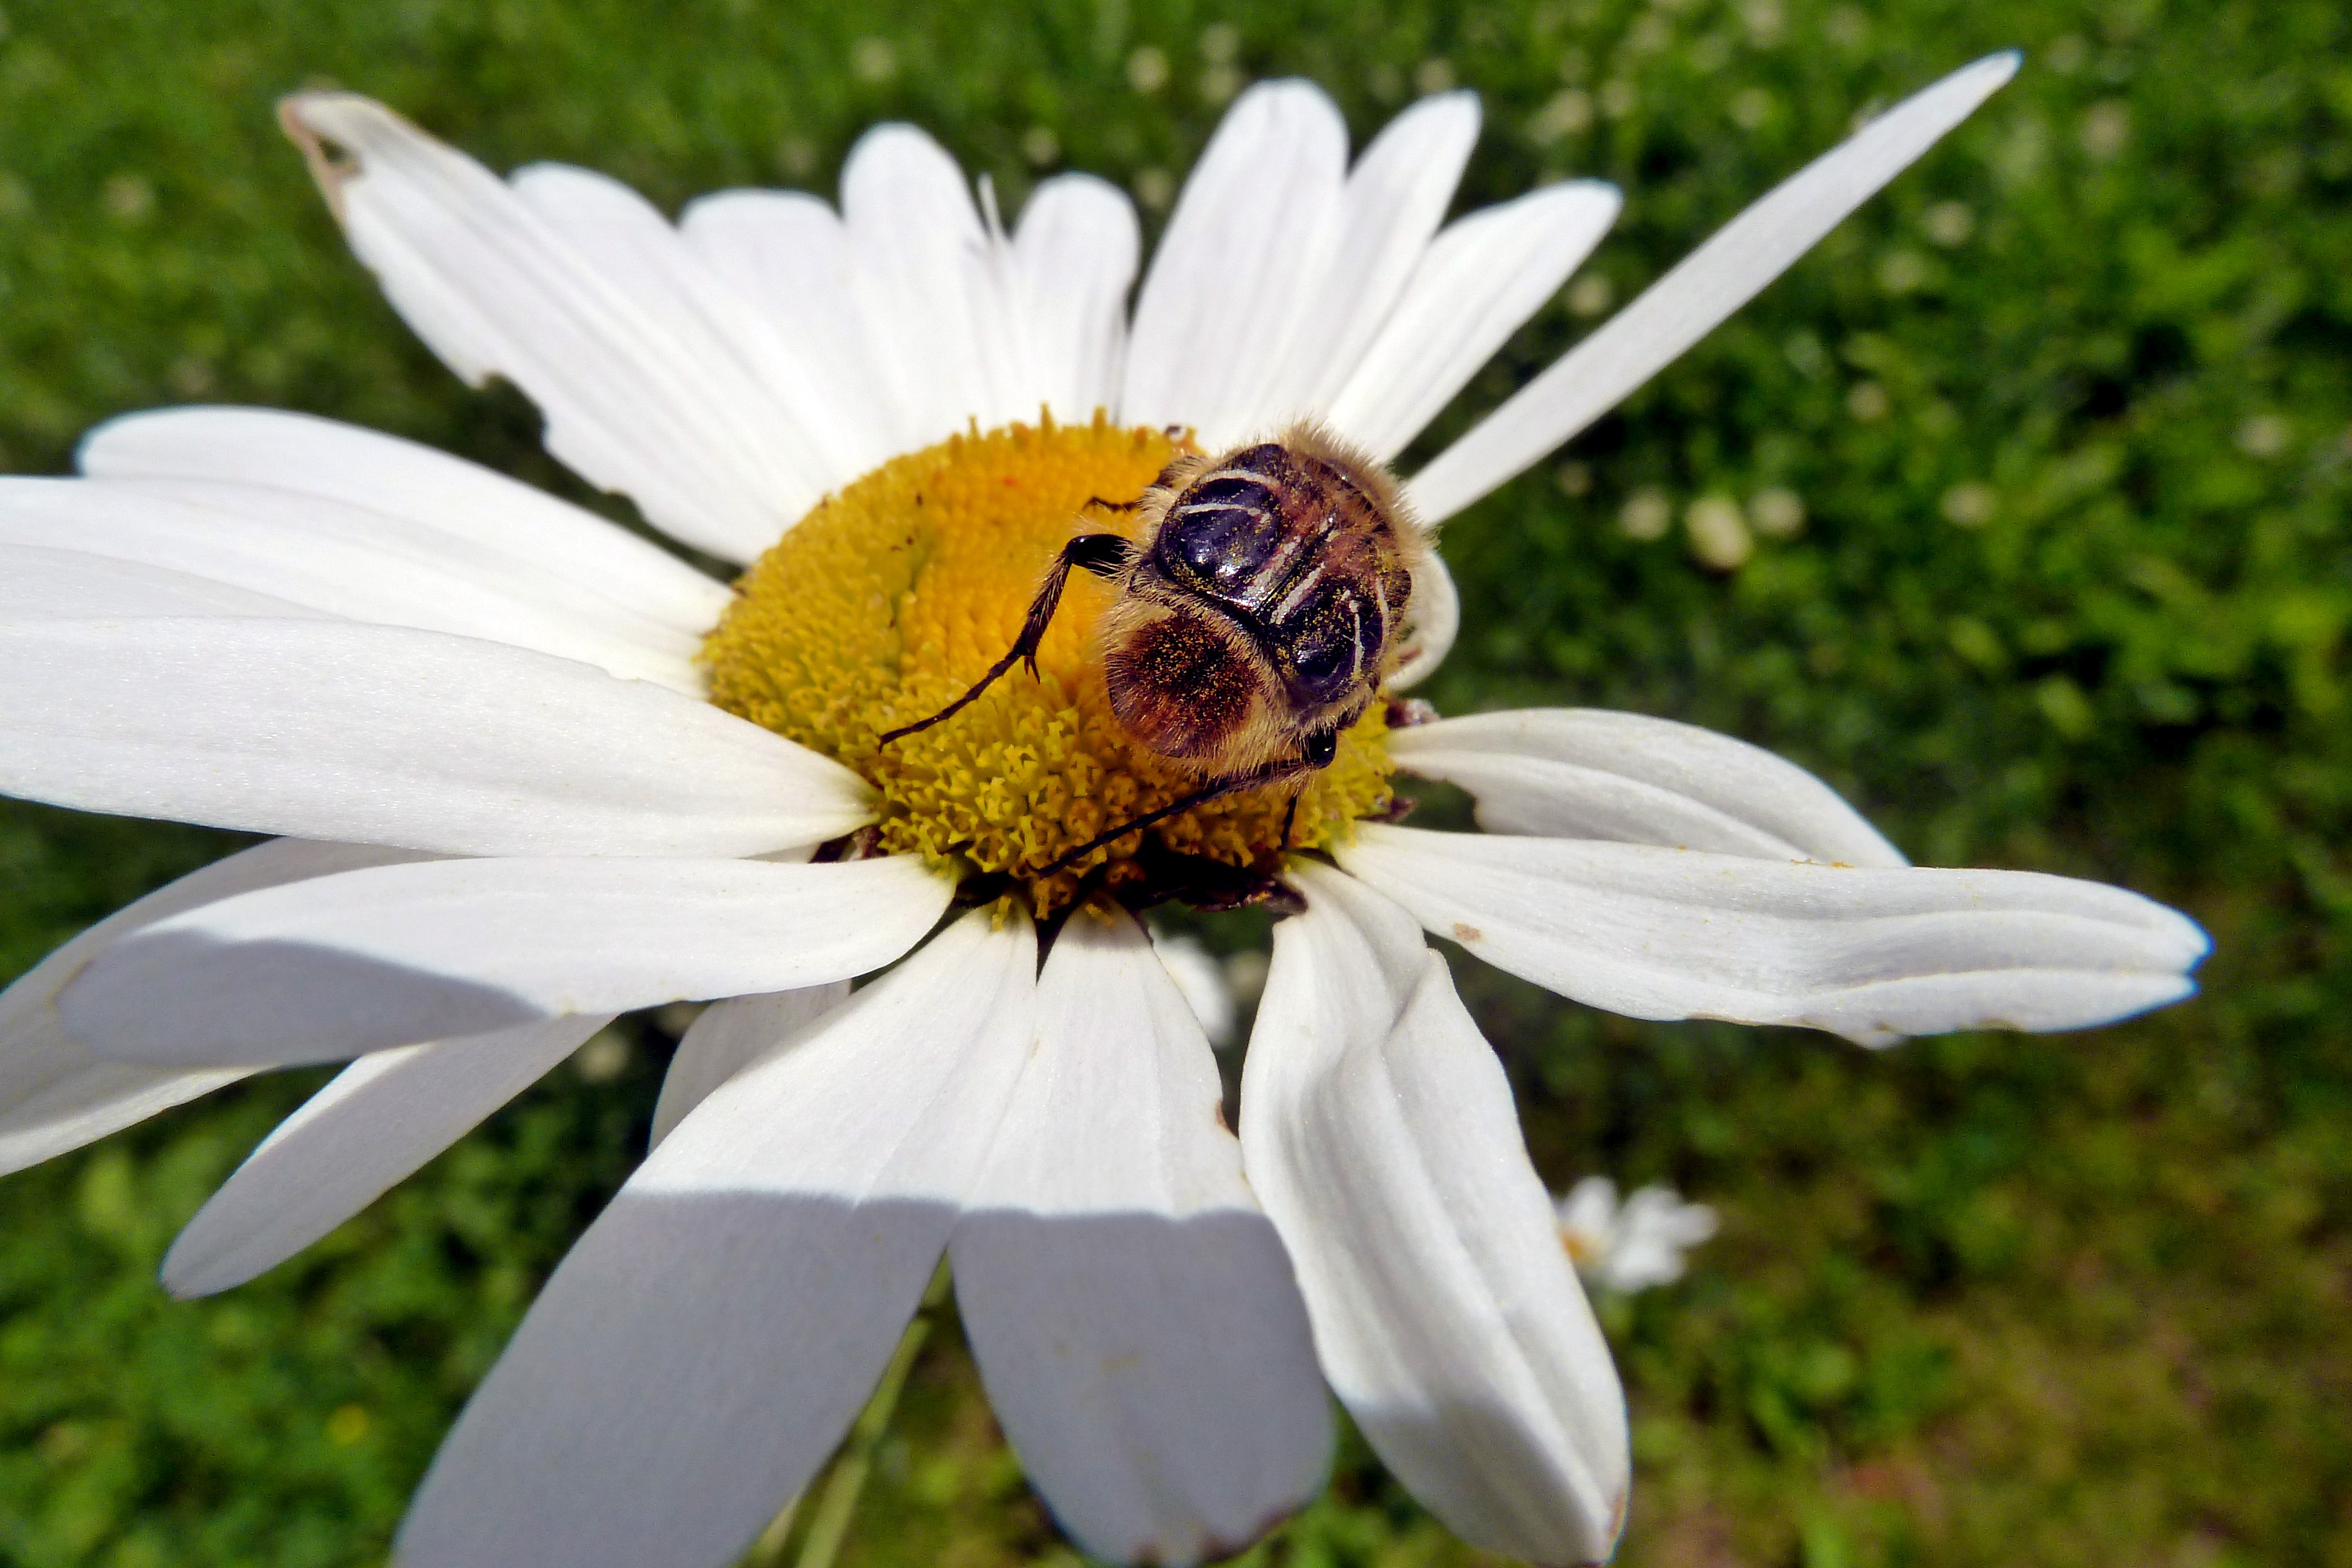
nature, blossom, plant, meadow, flower, petal, animal, daisy, wild, pollen, insect, bug, botany, flora, fauna, invertebrate, wildflower, close up, bee, nectar, macro photography, flowering plant, honey bee, daisy family, oxeye daisy, land plant, membrane winged insect